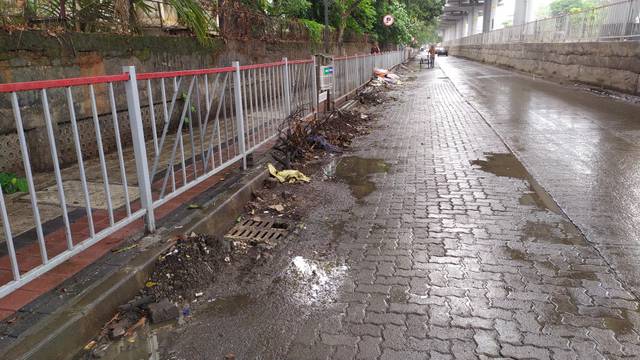
Region: India
Coordinates: 19.237, 72.863